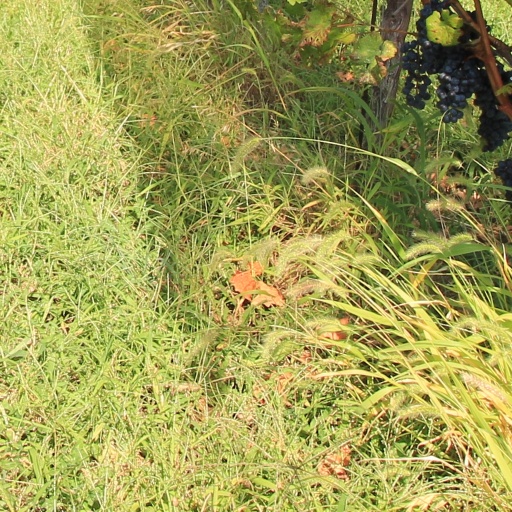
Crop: grape